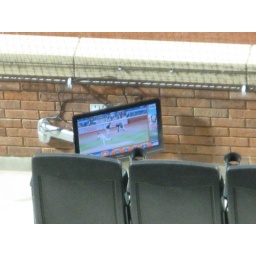
Flat-screen TV showing live game action to the seats in the front row behind home plate, 04/28/09